Brasero (heater)

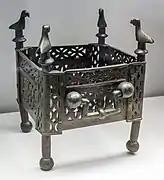
Almohad period bronze-brass brasero

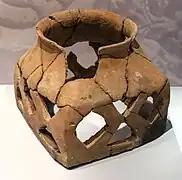
Ceramic brasero

In several archaeological museums, braseros from Etruria and Rome are displayed. Generally made of bronze, they have quadrangular, circular and oblong shapes; they rest on feet in the shape of wheels or animal claws, or on tripods, and some have rich ornaments in relief. Their use as peveters, in principle, was more religious than thermodomestic. This is also what the examples found in the Iberian Peninsula, of Iberian braseros seem to indicate.